Pain of Salvation

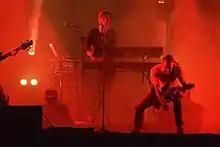
Pain of Salvation live at Hellfest 2017

In 2014, the band released "Falling Home", an acoustic album containing re-imagined versions of their songs, two cover songs, and a brand new song (the title track, "Falling Home"). Around that time, Daniel Gildenlöw contracted a life-threatening flesh eating bacteria. Hospitalized in Uppsala, Sweden, he was forced to sit out of Transatlantic's KaLIVEoscope tour.